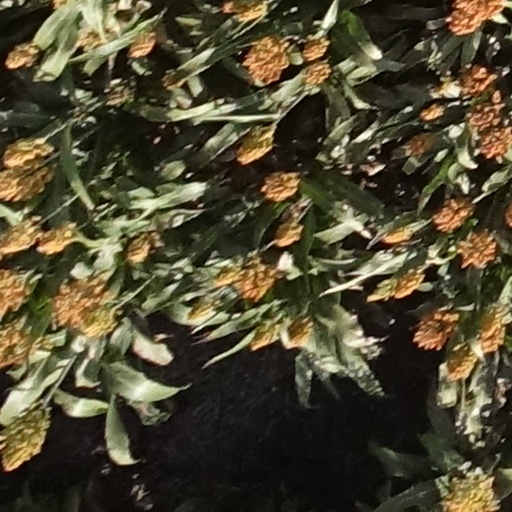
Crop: sorghum